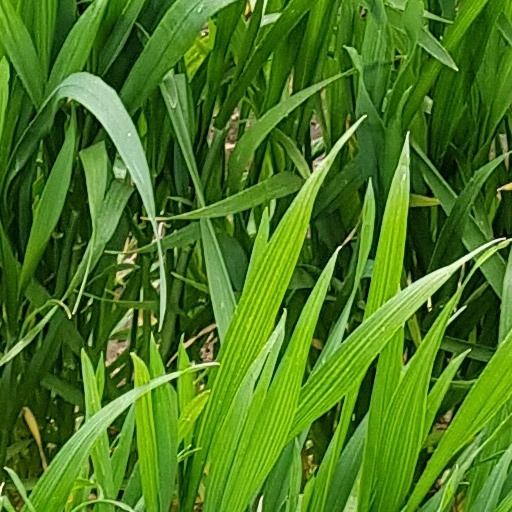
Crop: wheat